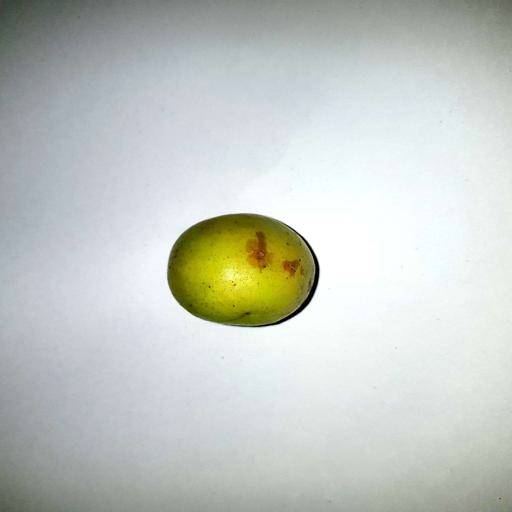
Label: bruised